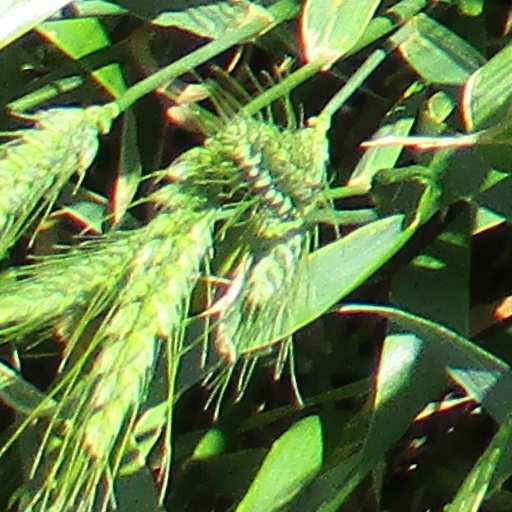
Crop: wheat